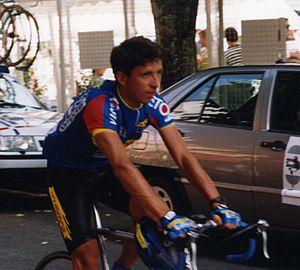
TOUR DE FRANCE 1993
Bruno Cornillet, né le 8 février 1963 à Lamballe, est un coureur cycliste français des années 1980-1990.